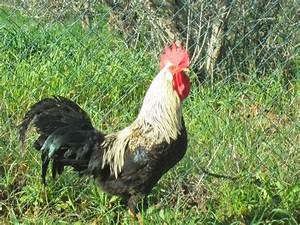
Label: chicken